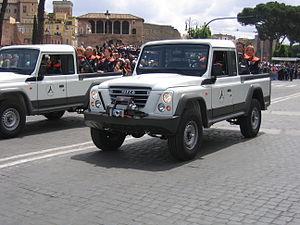
Présenté en avant première en 2007, l'IVECO Massif a été lancé et commercialisé en mars 2008.